Rossio massacre

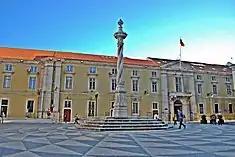
The Arsenal building in Lisbon

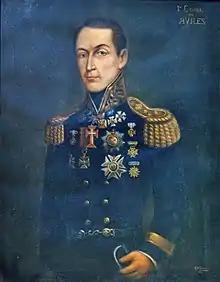
Visconde do Reguengo

Discussions took place between França and the Visconde do Reguengo in a coffee house across the street from the Arsenal named the Marcos Filipe after its late owner. The agreement they reached was therefore known as "the Convention of Marcos Filipe." It contained four points: